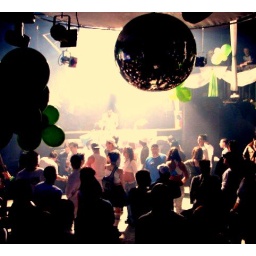
I'm the girl in the middle of the dancefloor with a diagonal bag and a black crinoline